Habuba Kabira

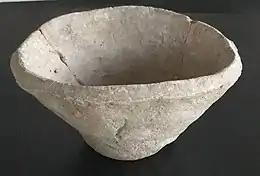
Uruk-period beveled rim bowl, ca. 3400–3200 BCE, from Habuba Kabira in Syria

The Hubaba Kubira was excavated for 9 seasons from 1969 to 1975 by a Deutsche Orient-Gesellschaft team led by Ernst Heinrich and Eva Strommenger. Hubaba Kubira South was found to be a planned settlement with a three meter wide mudbrick town wall with regular towers and two gates. The town was laid out around a north-south axis with paved streets and drainage systems. The western portion of the wall was 600 meters long and a small outer wall was added late in the occupation. A walled area in the center held cultic and administrative buildings. South of the town wall there was an irrigated agricultural area. The site had at least three occupation layers, dated to the Late Chacolithic (LC 4-5) and covering about 120 years, corresponding to the Uruk V and IV periods. The first occupation, founded on virgin soil, was about 6 hectares in extent. In the next phases it grew to its final extent which, including extramural habitation north and south of the wall, covered 22 hectares.